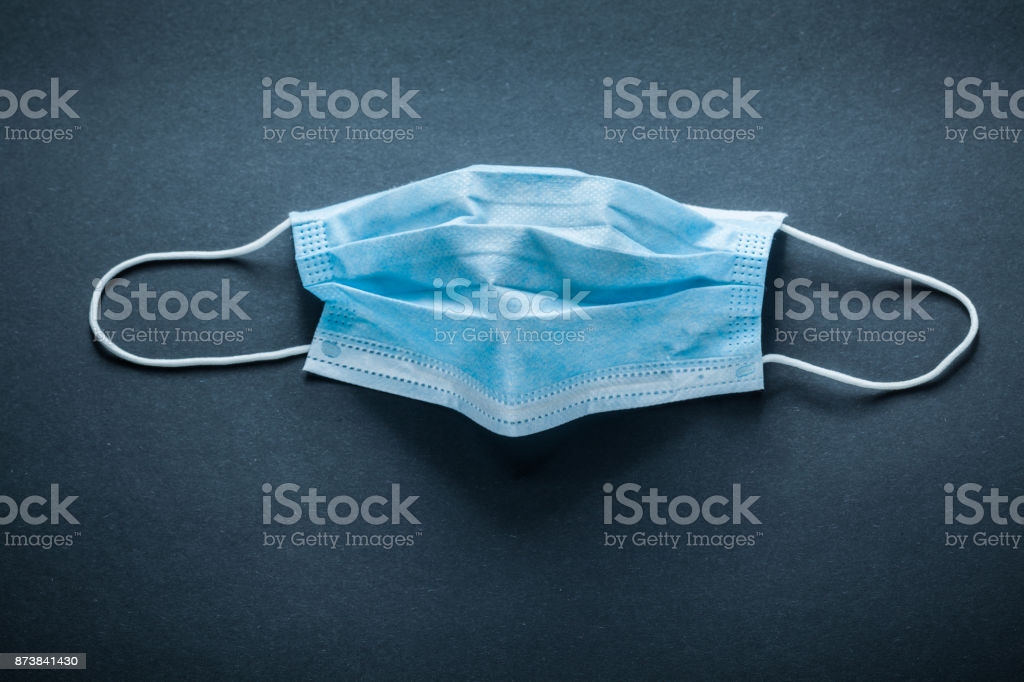
Label: trash